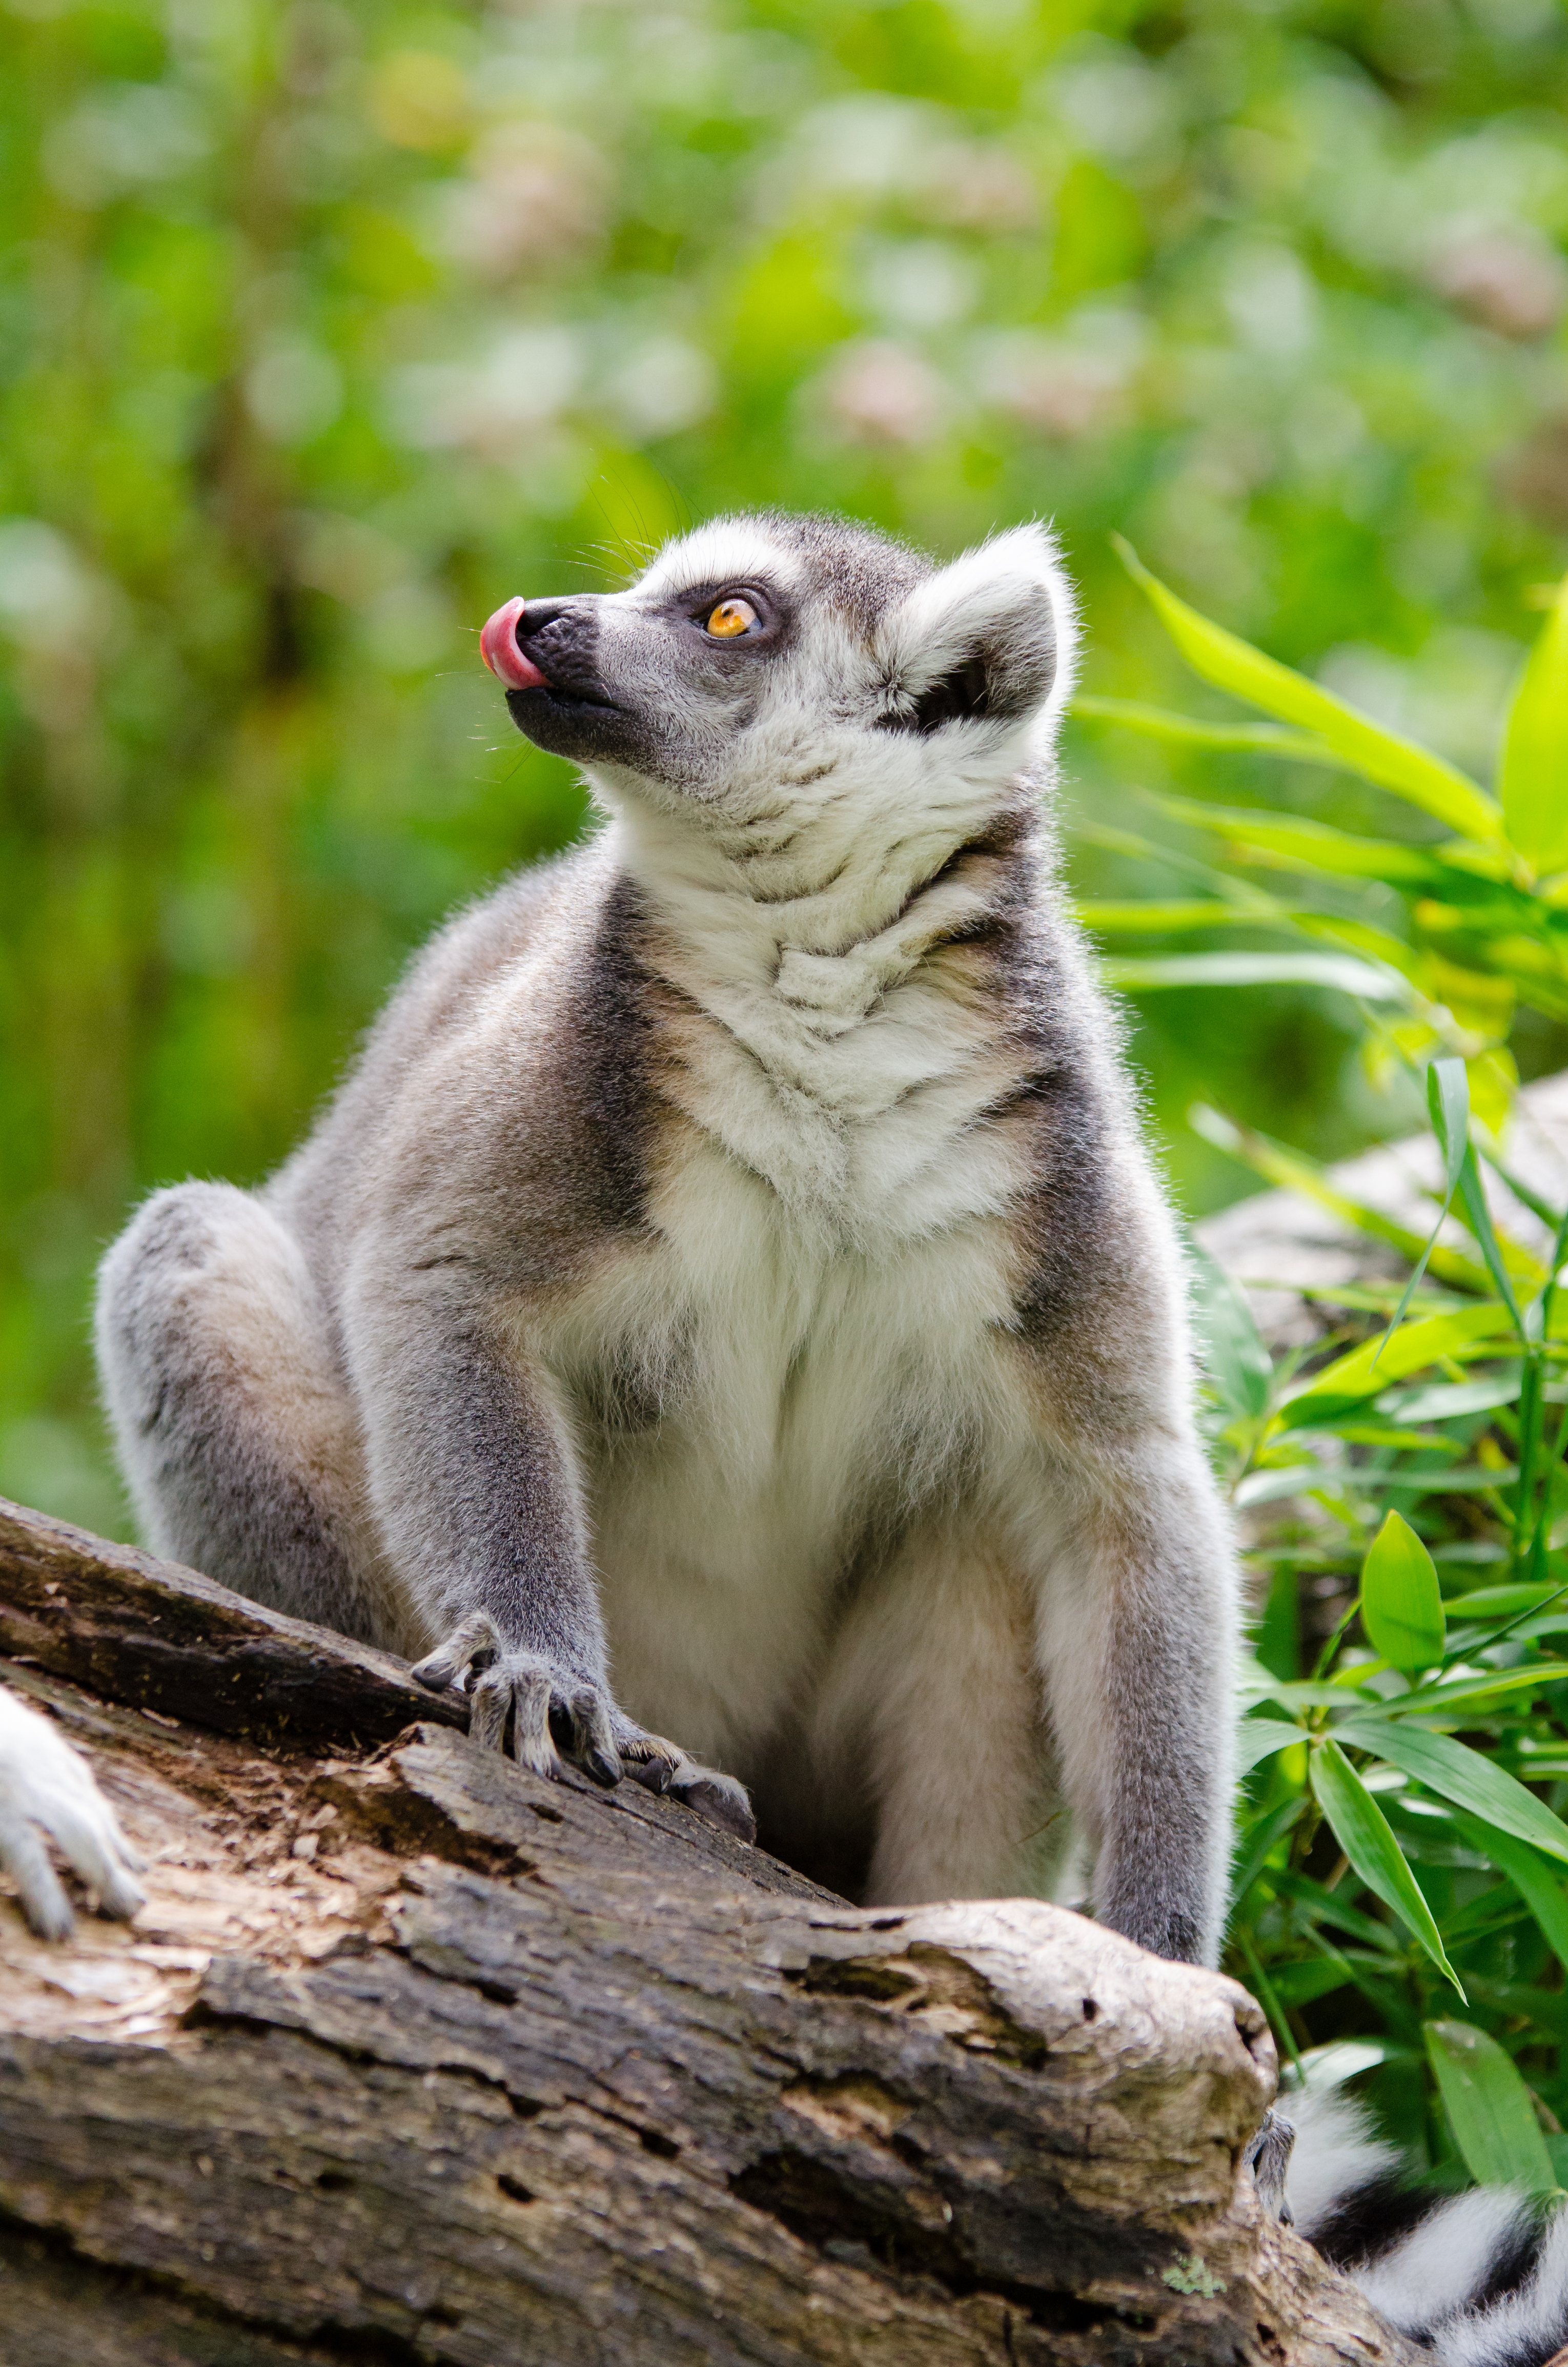
nature, animal, wildlife, zoo, mammal, fauna, primate, madagascar, vertebrate, lemur, macaque